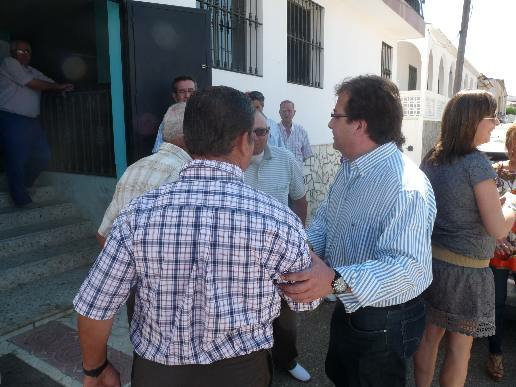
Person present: Yes